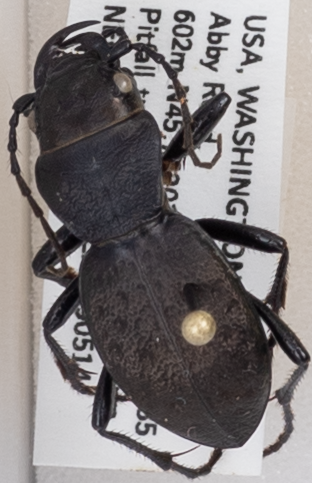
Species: Omus dejeanii
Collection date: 2019-05-14
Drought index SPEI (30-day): -2.09
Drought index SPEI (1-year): -2.09
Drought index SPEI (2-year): -2.09